Johnny Jordan

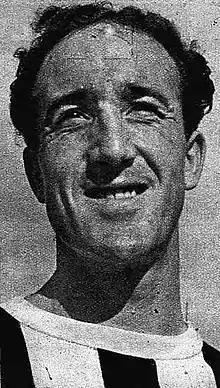
Jordan in Juventus kit, 1949

John William Jordan (8 November 1921 – 9 January 2016) was an English professional footballer who played as an inside forward.